Answer in natural language. How many DiningTables are visible in the scene? Choose between the following options: 5, 4, 1, 1 or 6
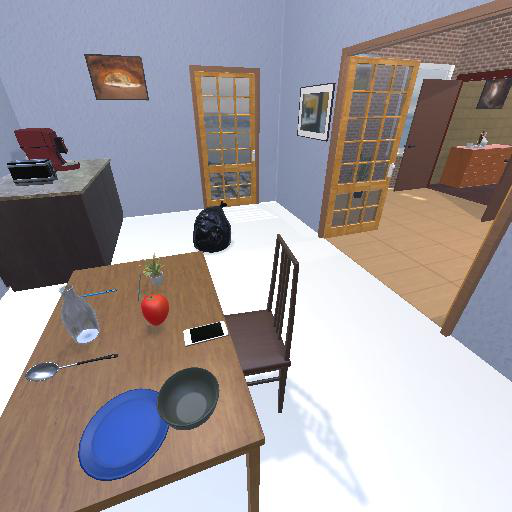
<answer>1</answer>